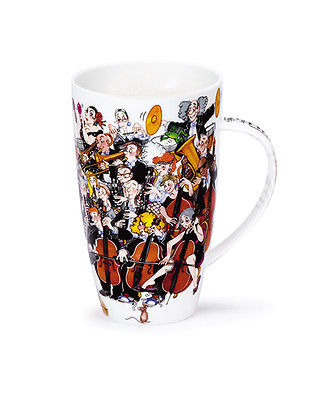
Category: mug